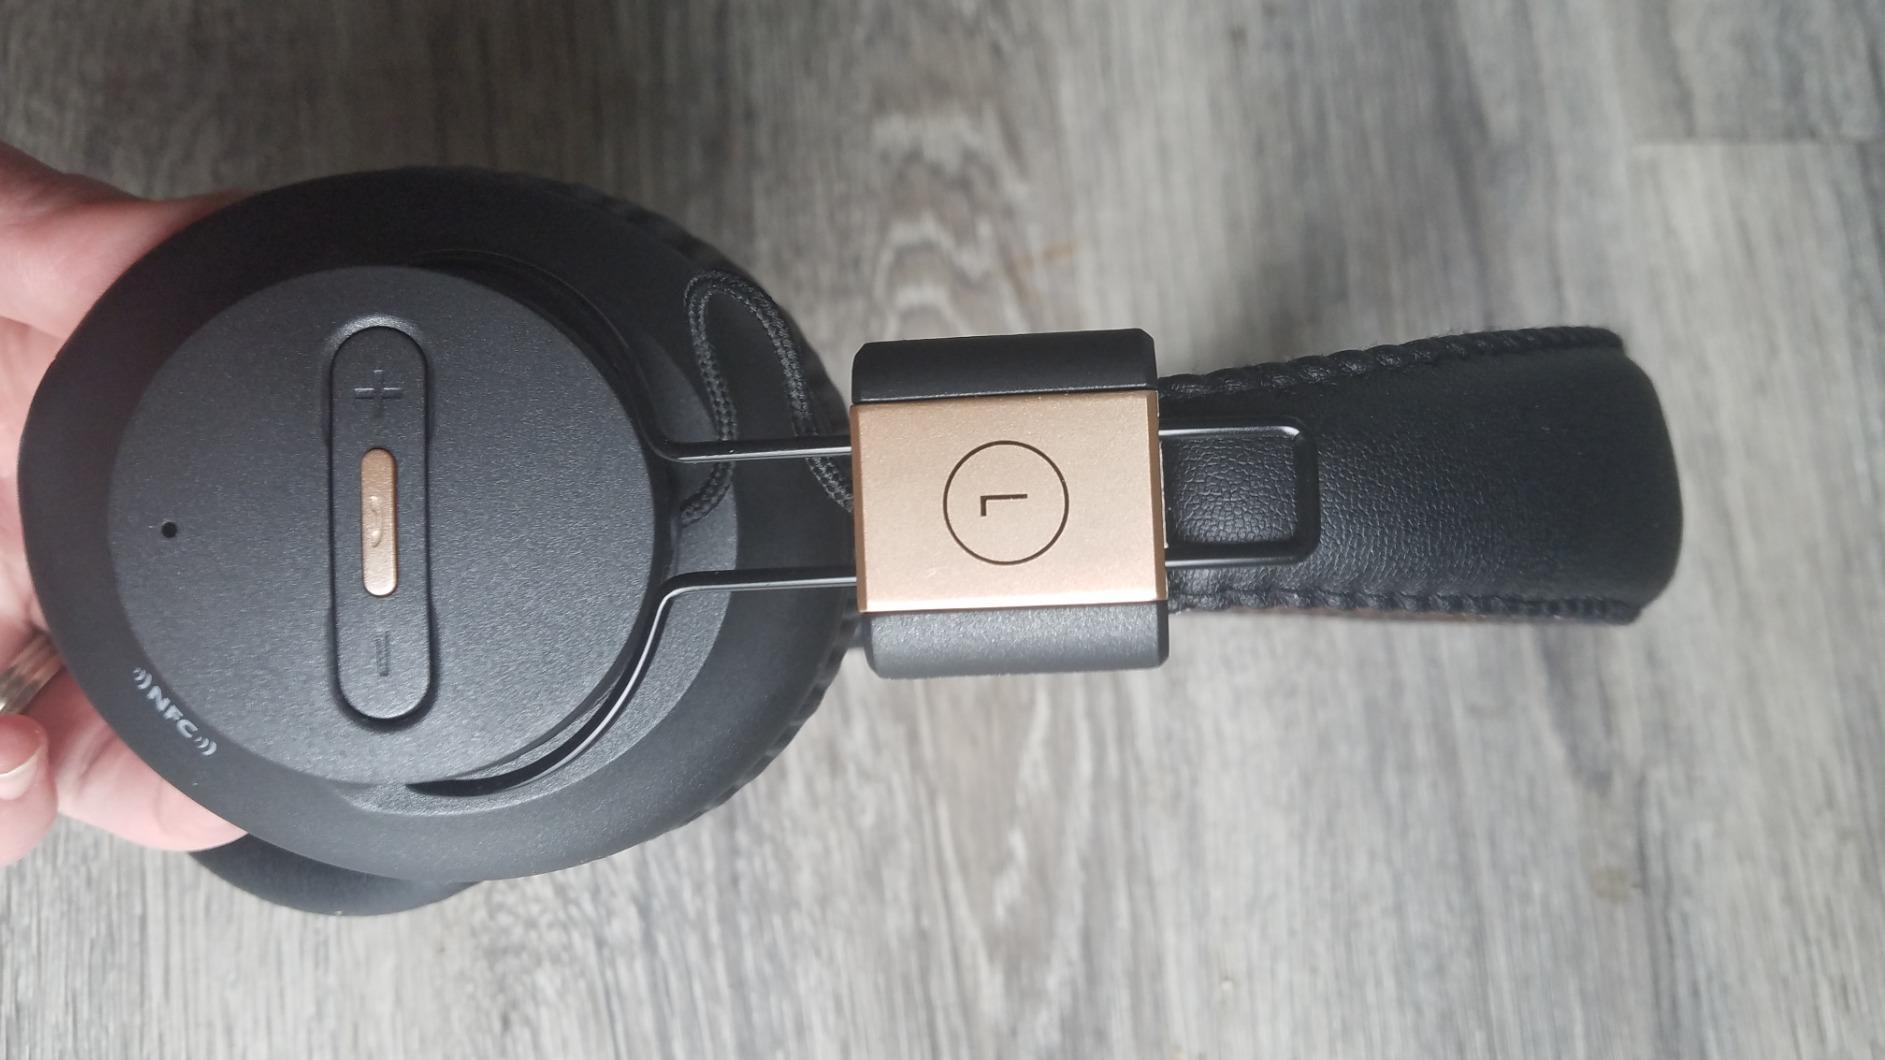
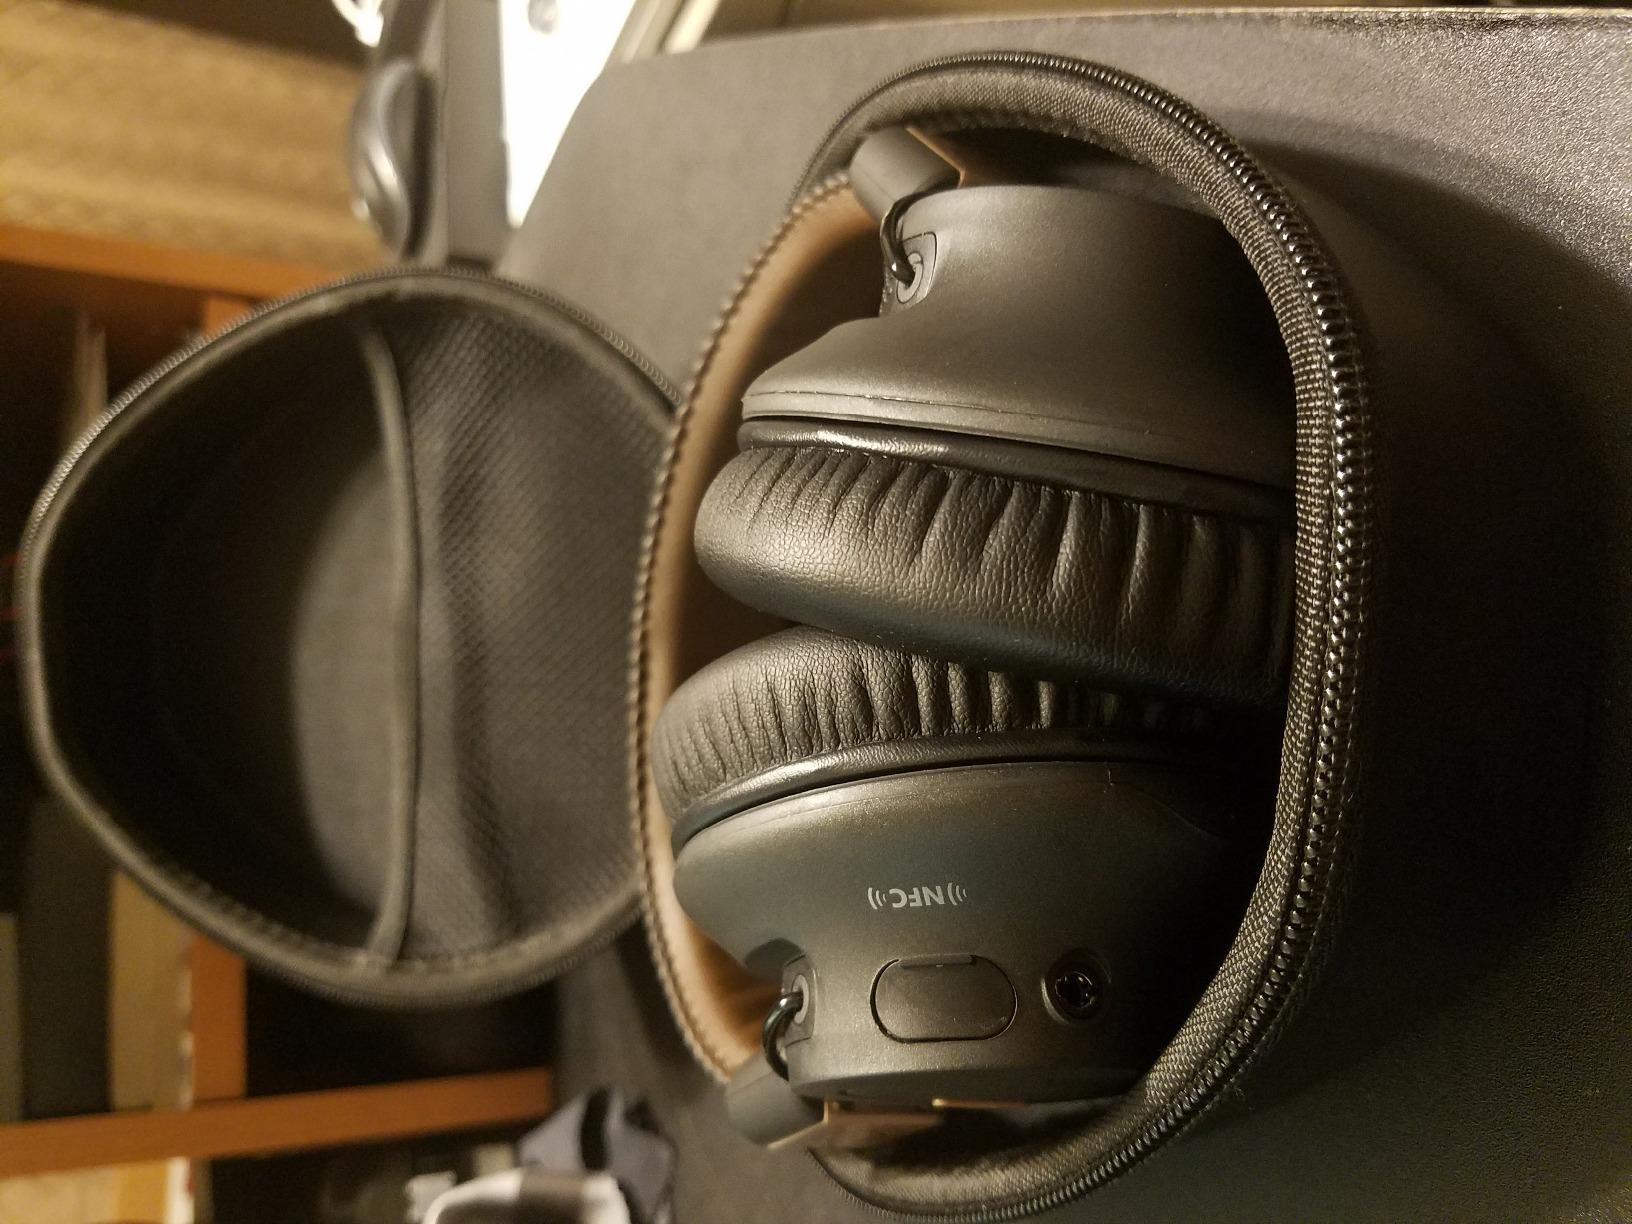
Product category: headphones
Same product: yes